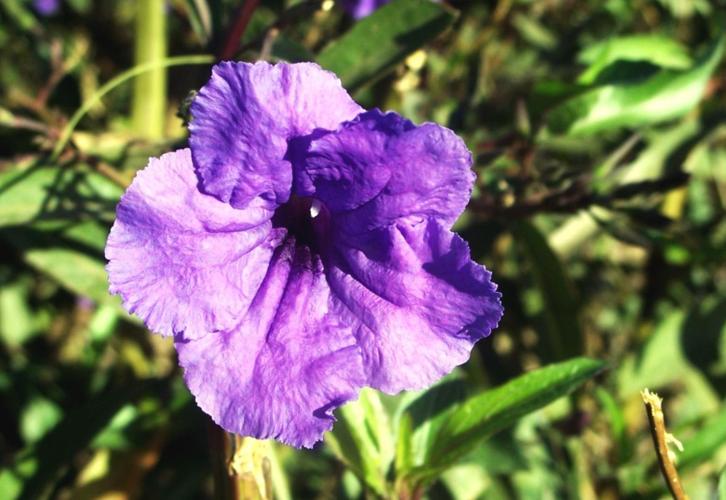
Label: mexican petunia